MasterChef India – Tamil season 1

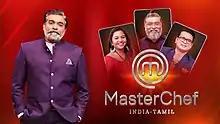

Season 1 of the Indian Tamil-language competitive cooking reality TV series "MasterChef India – Tamil" which premiered on 7 August 2021 on Sun TV. The show is hosted by actor and producer Vijay Sethupathi, while professional chefs Harish Rao, Aarthi Sampath and Koushik S serve as judges for this season. Shali Nivekas was the guest host for episode 11 instead of Vijay Sethupathi due to the celebration episode of Vinayaka Chaturti.